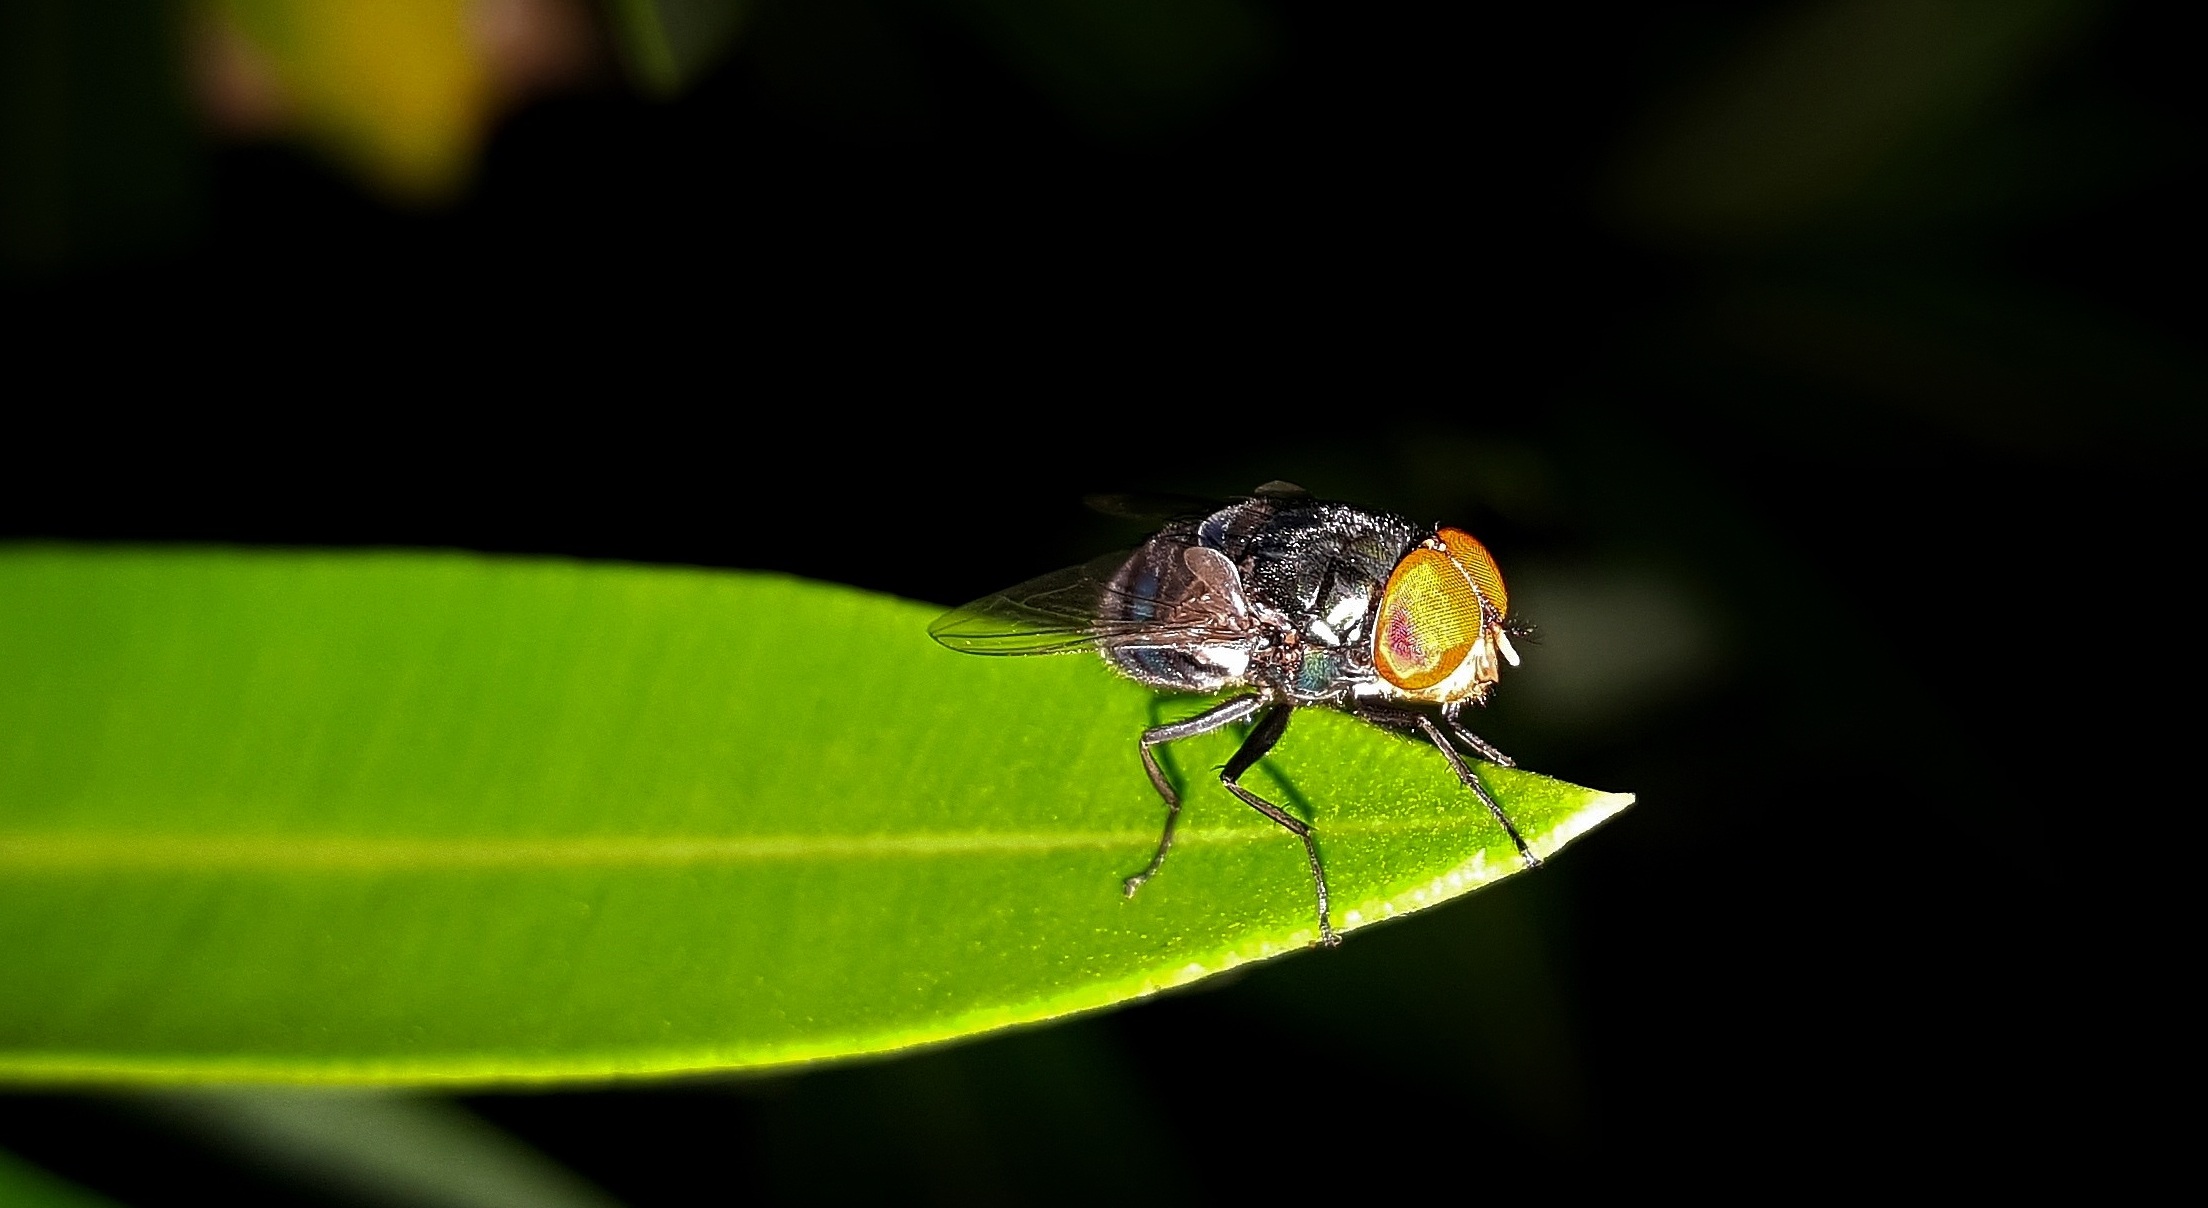
nature, night, photography, leaf, flower, fly, green, insect, small, fauna, invertebrate, close up, entomology, wings, pest, diptera, oleander, housefly, macro photography, arthropod, winged insect, flying insect, insectoid, pesky, plant stem